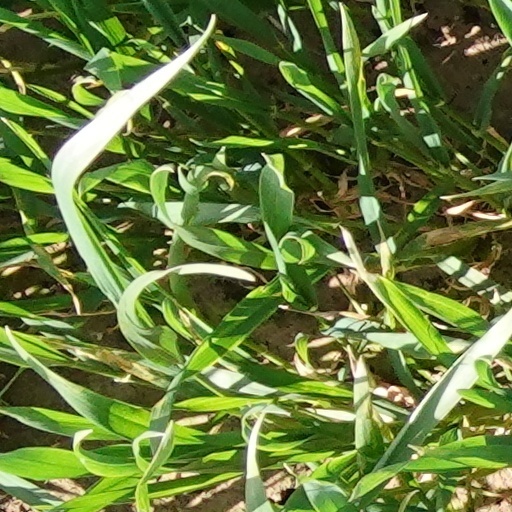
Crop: wheat